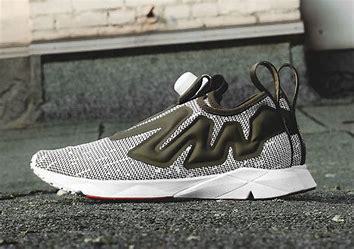
Brand: Reebok
Model: Pump Supreme